Blas de Lezo

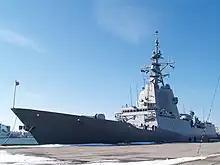
"Blas de Lezo (F-103)" in Tallinn, Estonia

In 2013 the Naval Museum of Madrid organised an exhibition on Blas de Lezo, including portraits, uniforms and layouts of battle plans.